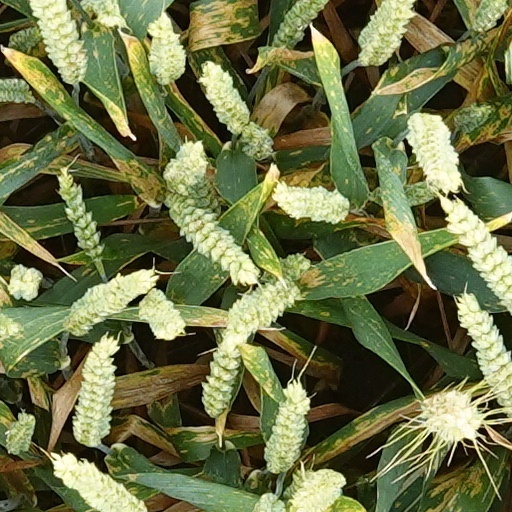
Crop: wheat